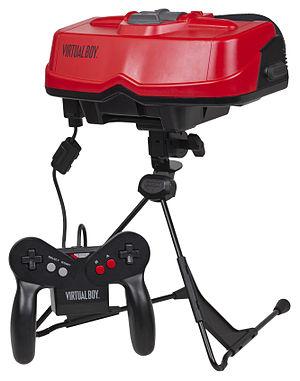
Gunpei Yokoi, né le 10 septembre 1941 au Japon dans la ville de Kyoto, et mort le 4 octobre 1997, était une personnalité multi-forme du jeu vidéo. Bricoleur depuis son enfance, il est l'inventeur, entre autres, des Game & Watch, du Game Boy mais aussi du Virtual Boy lorsqu'il est employé chez Nintendo. Il a fortement contribué à l'avancée de la technologie dans le jeu vidéo, via ses projets de consoles et en créant la croix directionnelle. Il est également le producteur original de la série de jeux Metroid et participe à la réalisation de plusieurs dizaines de jeux sur les consoles de Nintendo.
Le Virtual Boy est une console de jeux vidéo créée par Nintendo et sortie en 1995 au Japon et aux États-Unis, se présentant sous la forme d'un visiocasque 3D.